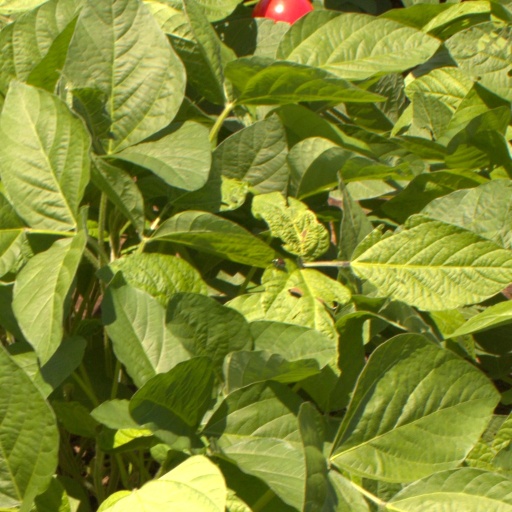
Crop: soybean